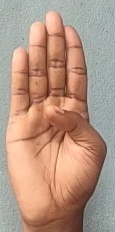
ASL sign: B